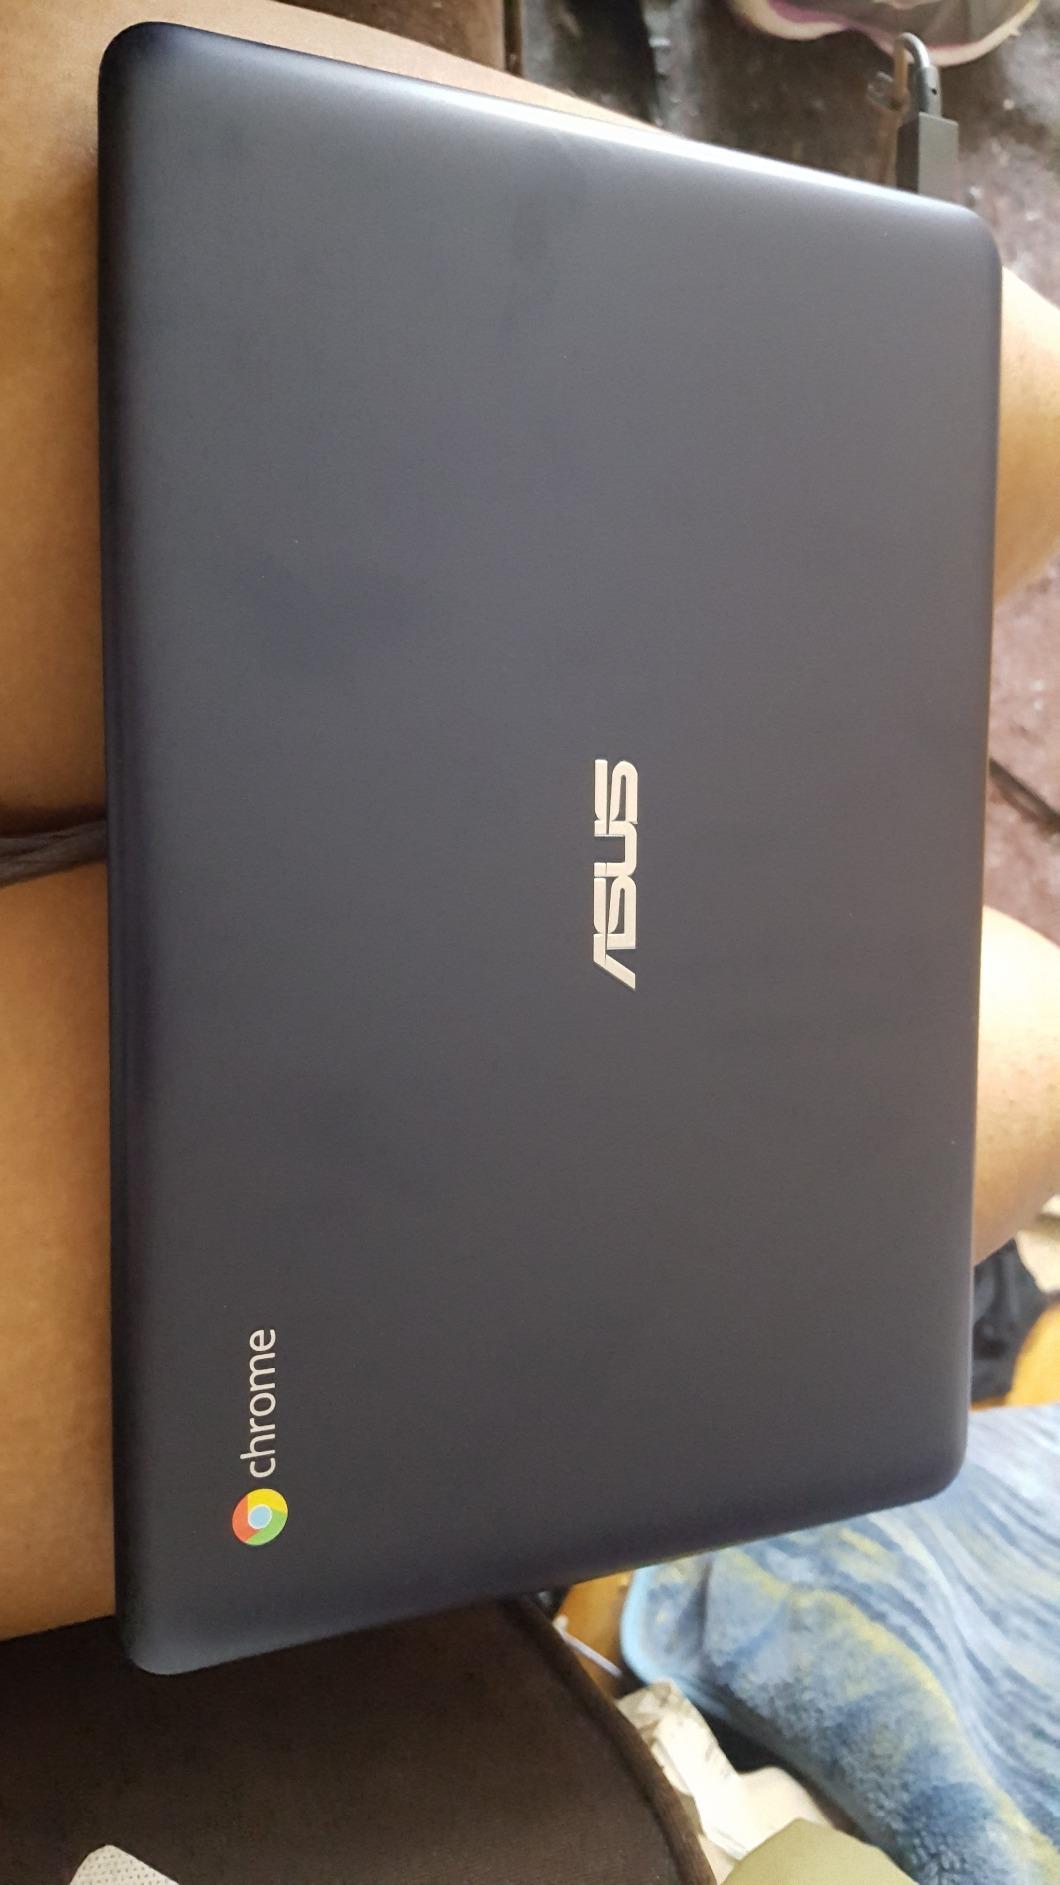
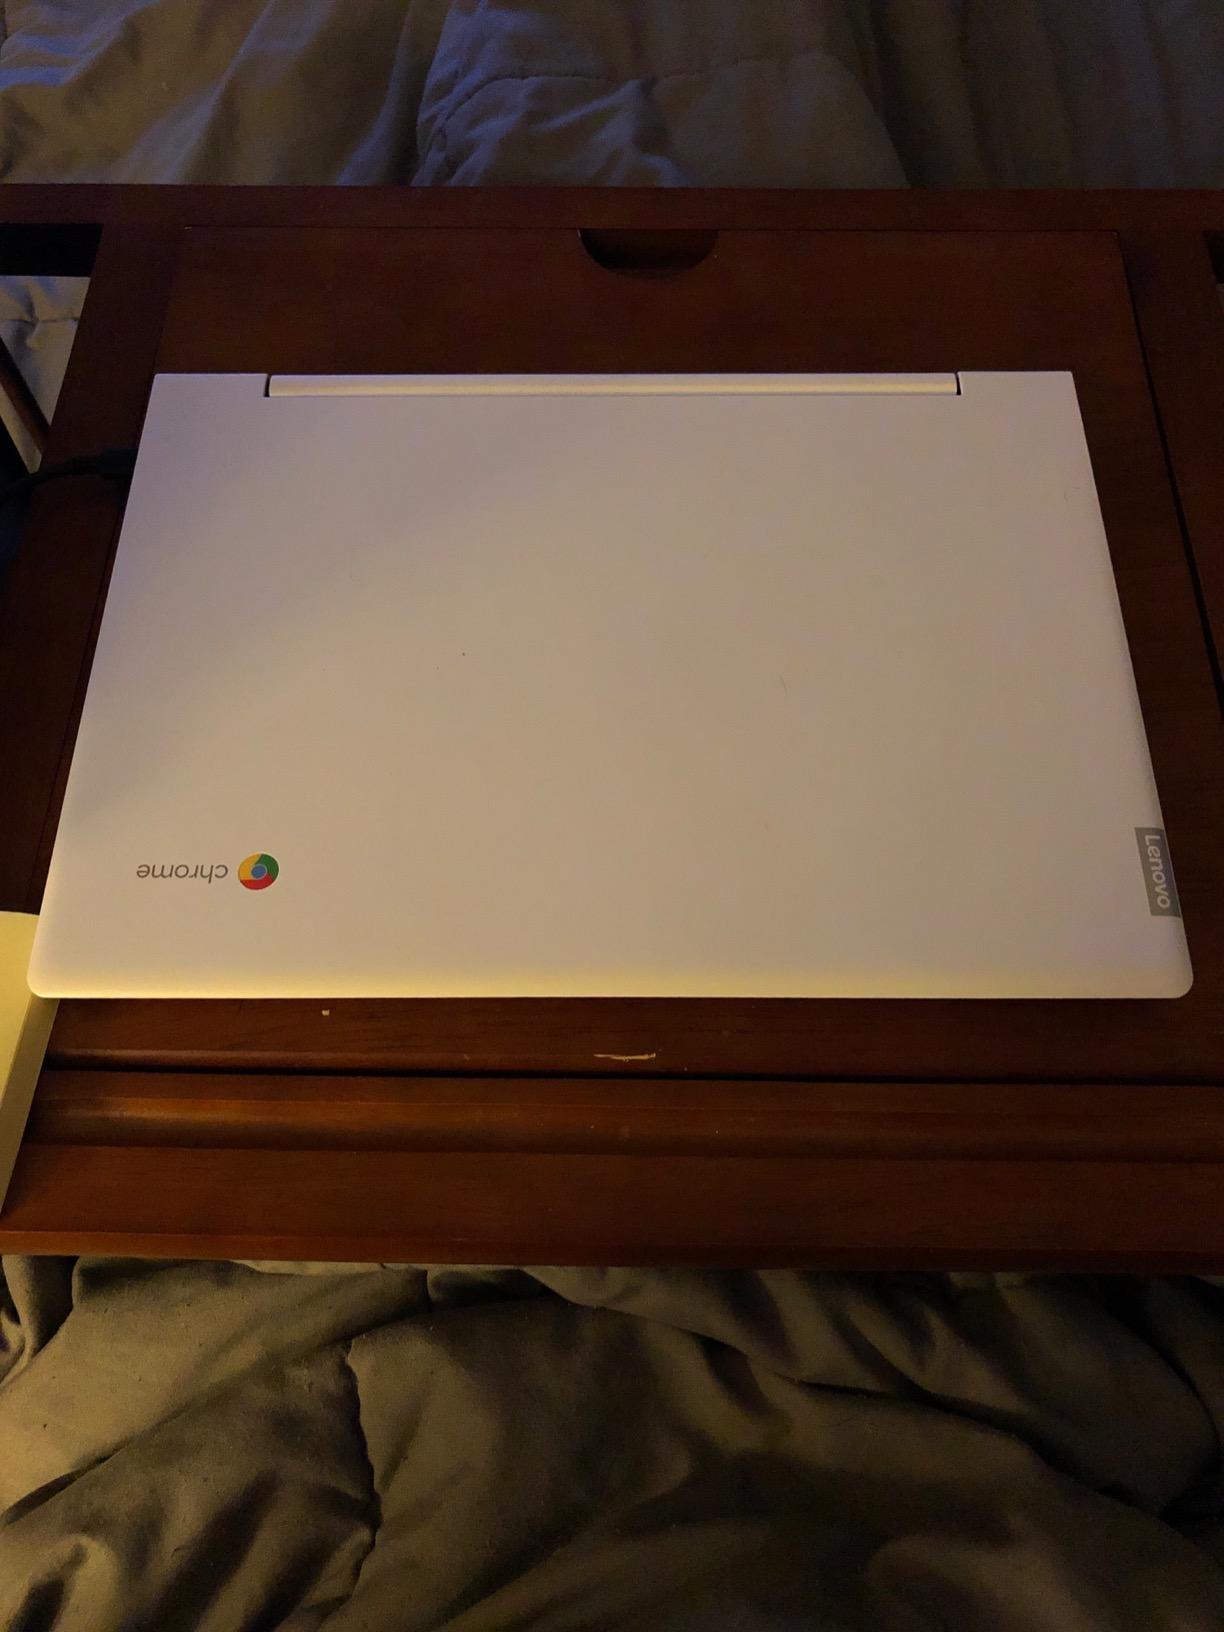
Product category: laptop
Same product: no